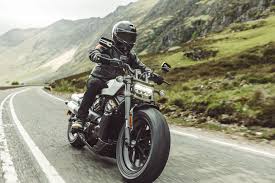
Vehicle type: Motorcycles